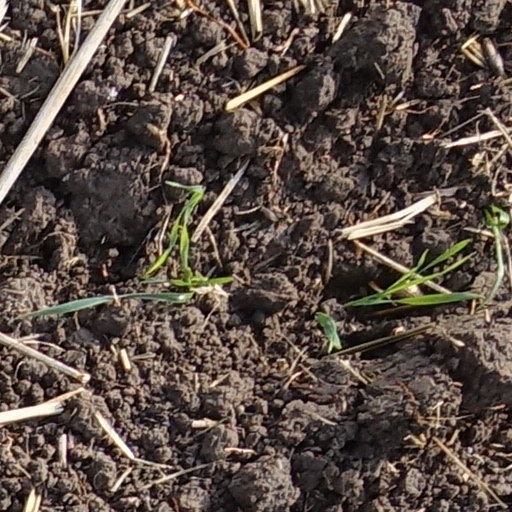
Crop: wheat